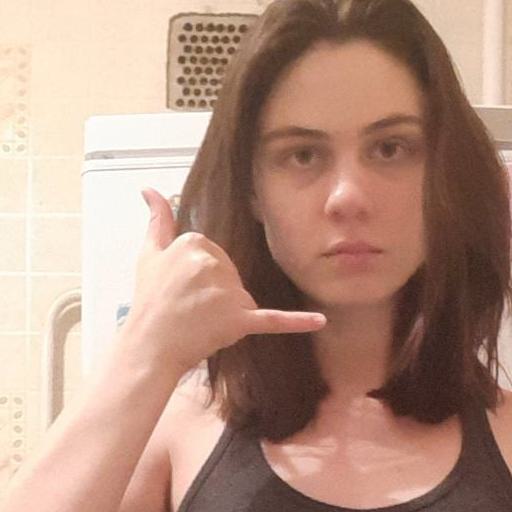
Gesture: call